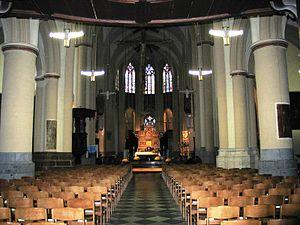
La cathédrale Saint-Quentin est une ancienne et importante église de Hasselt qui fut élevée au rang de cathédrale en 1967 lorsque le diocèse de Hasselt fut créé. Sa construction commencée au XIᵉ siècle s'est poursuivie sur deux siècles.